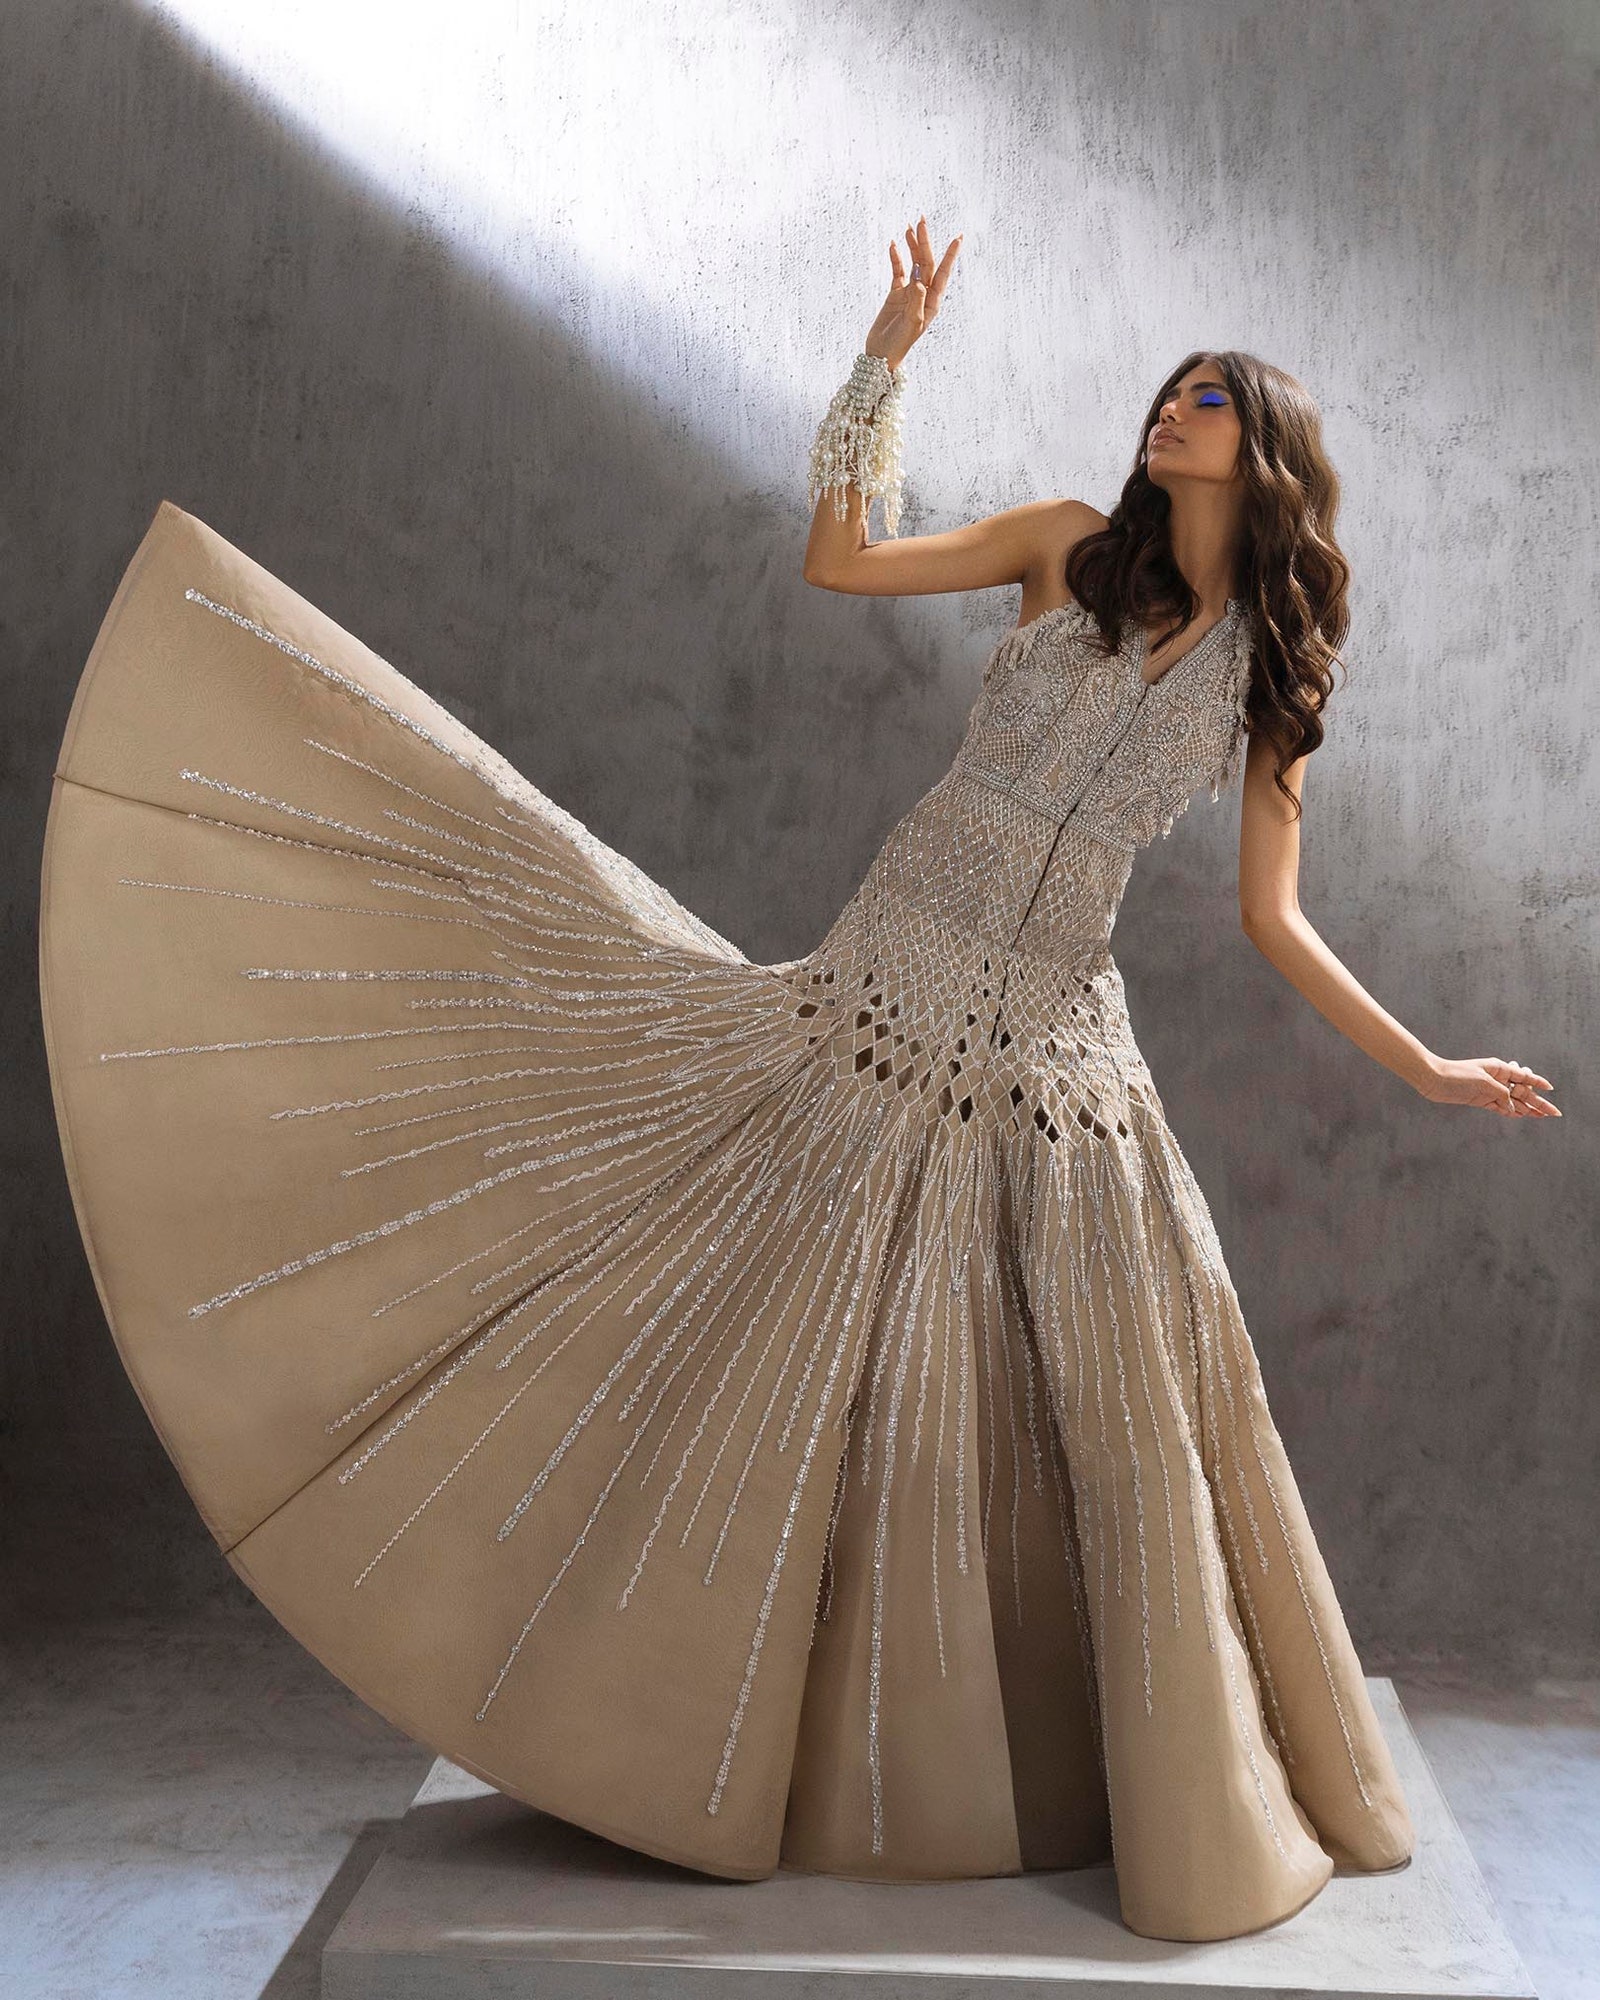
beige gold embroidered gown